Massacres of Poles in Volhynia and Eastern Galicia

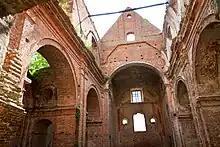
The Kisielin massacre was a slaughter of Polish worshippers on 11 July 1943 during a Sunday mass.

The UPA command decided to extend the genocidal action to the western areas of Volhynia, the districts of Horochów, Kowel and Vladimir, an area more densely populated by Poles. The action was to be coordinated to exploit the element of surprise to the maximum. The day after murder of Polish emissaries, 11 July 1943, was the start of the operation and is regarded as the bloodiest day of the massacres, with many reports of UPA units marching from village to village and killing Polish civilians. On that day, UPA units surrounded and attacked 96 Polish villages and settlements located in counties Horochów, and Włodzimierz Wołyński, and 3 in Kowel county. Fifty villages in the first two counties were attacked the following day.